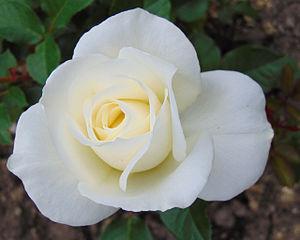
Le prix All-America Rose Selections est un prix annuel qui a été décerné de 1940 à 2013 aux États-Unis dans le domaine de la culture de la rose pour la variété la plus exceptionnelle. Ce prix était considéré dans ce domaine comme le plus prestigieux des États-Unis. Il a cessé en 2013 pour être remplacé par les American Garden Rose Selections.